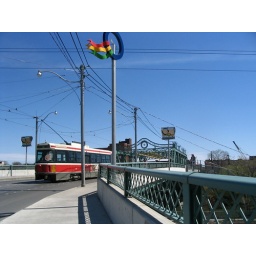
Street car over the bridge